Khatti Dal

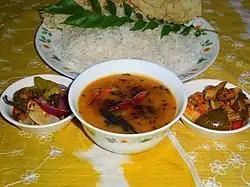

Khatti Dal is a sour lentil curry central to Hyderabadi cuisine. It is a type of dal made using Masoor dal or Toor dal. The word "khatti" literally means "sour". It refers to the tangy taste which is essential to the dish brought about by adding tamarind. Khatti dal is typically served with rice and other meat or vegetable dishes.